Porcelain trade of the Qing dynasty

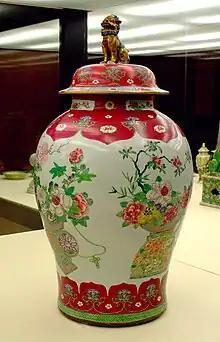
Qing dynasty porcelain vase, with five different enamels & glaze developed during the period.

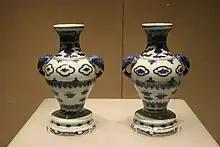
Earlier Ming porcelain was slightly dull due to its less advanced technique. It was fired at a lower temperature and typically had only two colors.

The porcelain trade became important during the late Ming dynasty and was so throughout the Qing dynasty. The growth reflected a creative influence that improved the artistic design of the porcelain and generated high demand in Europe.